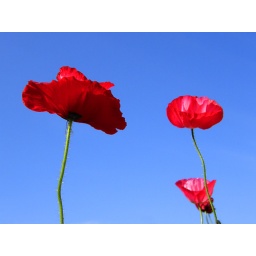
red in blue